List of fortifications in Switzerland

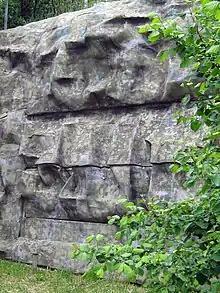
Getarnte Schiessscharte der Festung Reuenthal

The fortresses were largely built during World War II and during Army 61 and decommissioned with Army Reform 1995 and Army XXI. The Swiss Army maintained artillery fortresses equipped with 7.5 cm, 10.5 cm turret cannon or 15 cm guns. The guns were in casemate, turrets or in rearward positions they were in embrasures.